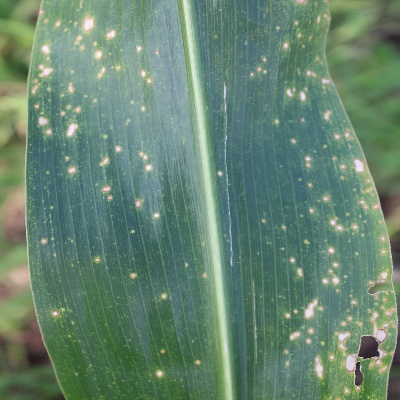
Crop: Maize
Condition: leaf spot